Wooster, Ohio

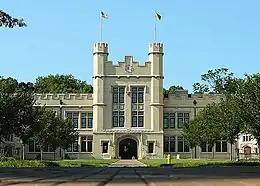
Kauke Hall at the College of Wooster

Wooster is the headquarters of several industrial entities. Buehler Food Markets Inc., Wooster Brush, Seaman Corp., Tricor Industrial, and Certified Angus Beef have corporate headquarters located in Wooster. Rubbermaid made its corporate headquarters in Wooster until the end of 2003. LuK, the German maker of dual-clutch transmissions has its North America headquarters in Wooster where mainly torque converters are produced. Other large commercial operations in Wooster are Frito-Lay, Akron Brass, United Titanium, Western Reserve Group Insurance Company, Daisy Brands, and Bogner Construction Company. Wooster is also the world headquarters of the Prentke Romich Company (PRC) which is a member of a consortium of companies that produce assistive technology and augmentative communication devices.